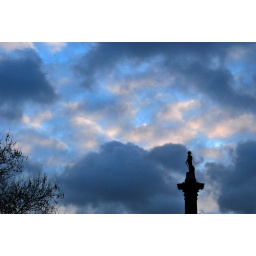
Nelson standing on top of his column in Trafalgar Square, London